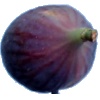
Label: Fig 1